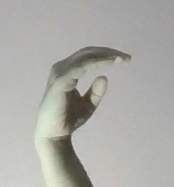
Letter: jeem